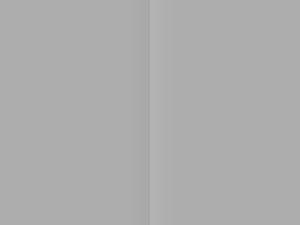
L'illusion de Cornsweet, aussi connue sous le nom d'illusion de Craik–O'Brien–Cornsweet et illusion de Craik–Cornsweet, est une illusion d'optique décrite en détail par Tom Cornsweet à la fin des années 1960. Auparavant, Craik et O'Brien avaient également fait des observations du même type.